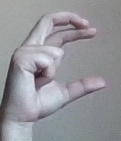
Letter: thal